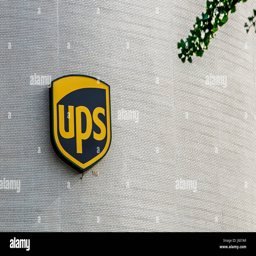
large logo is mounted to the exterior of their facility